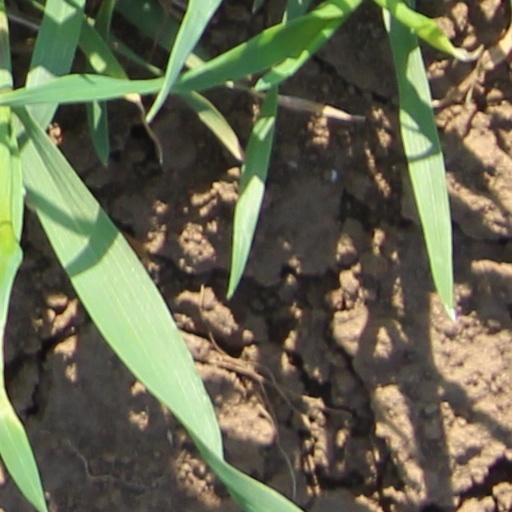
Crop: wheat